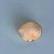
Maize quality: Bad